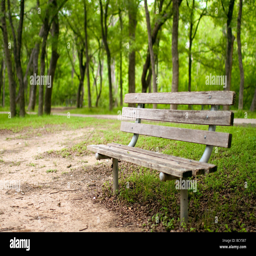
a wooden bench sitting empty in the middle of a park